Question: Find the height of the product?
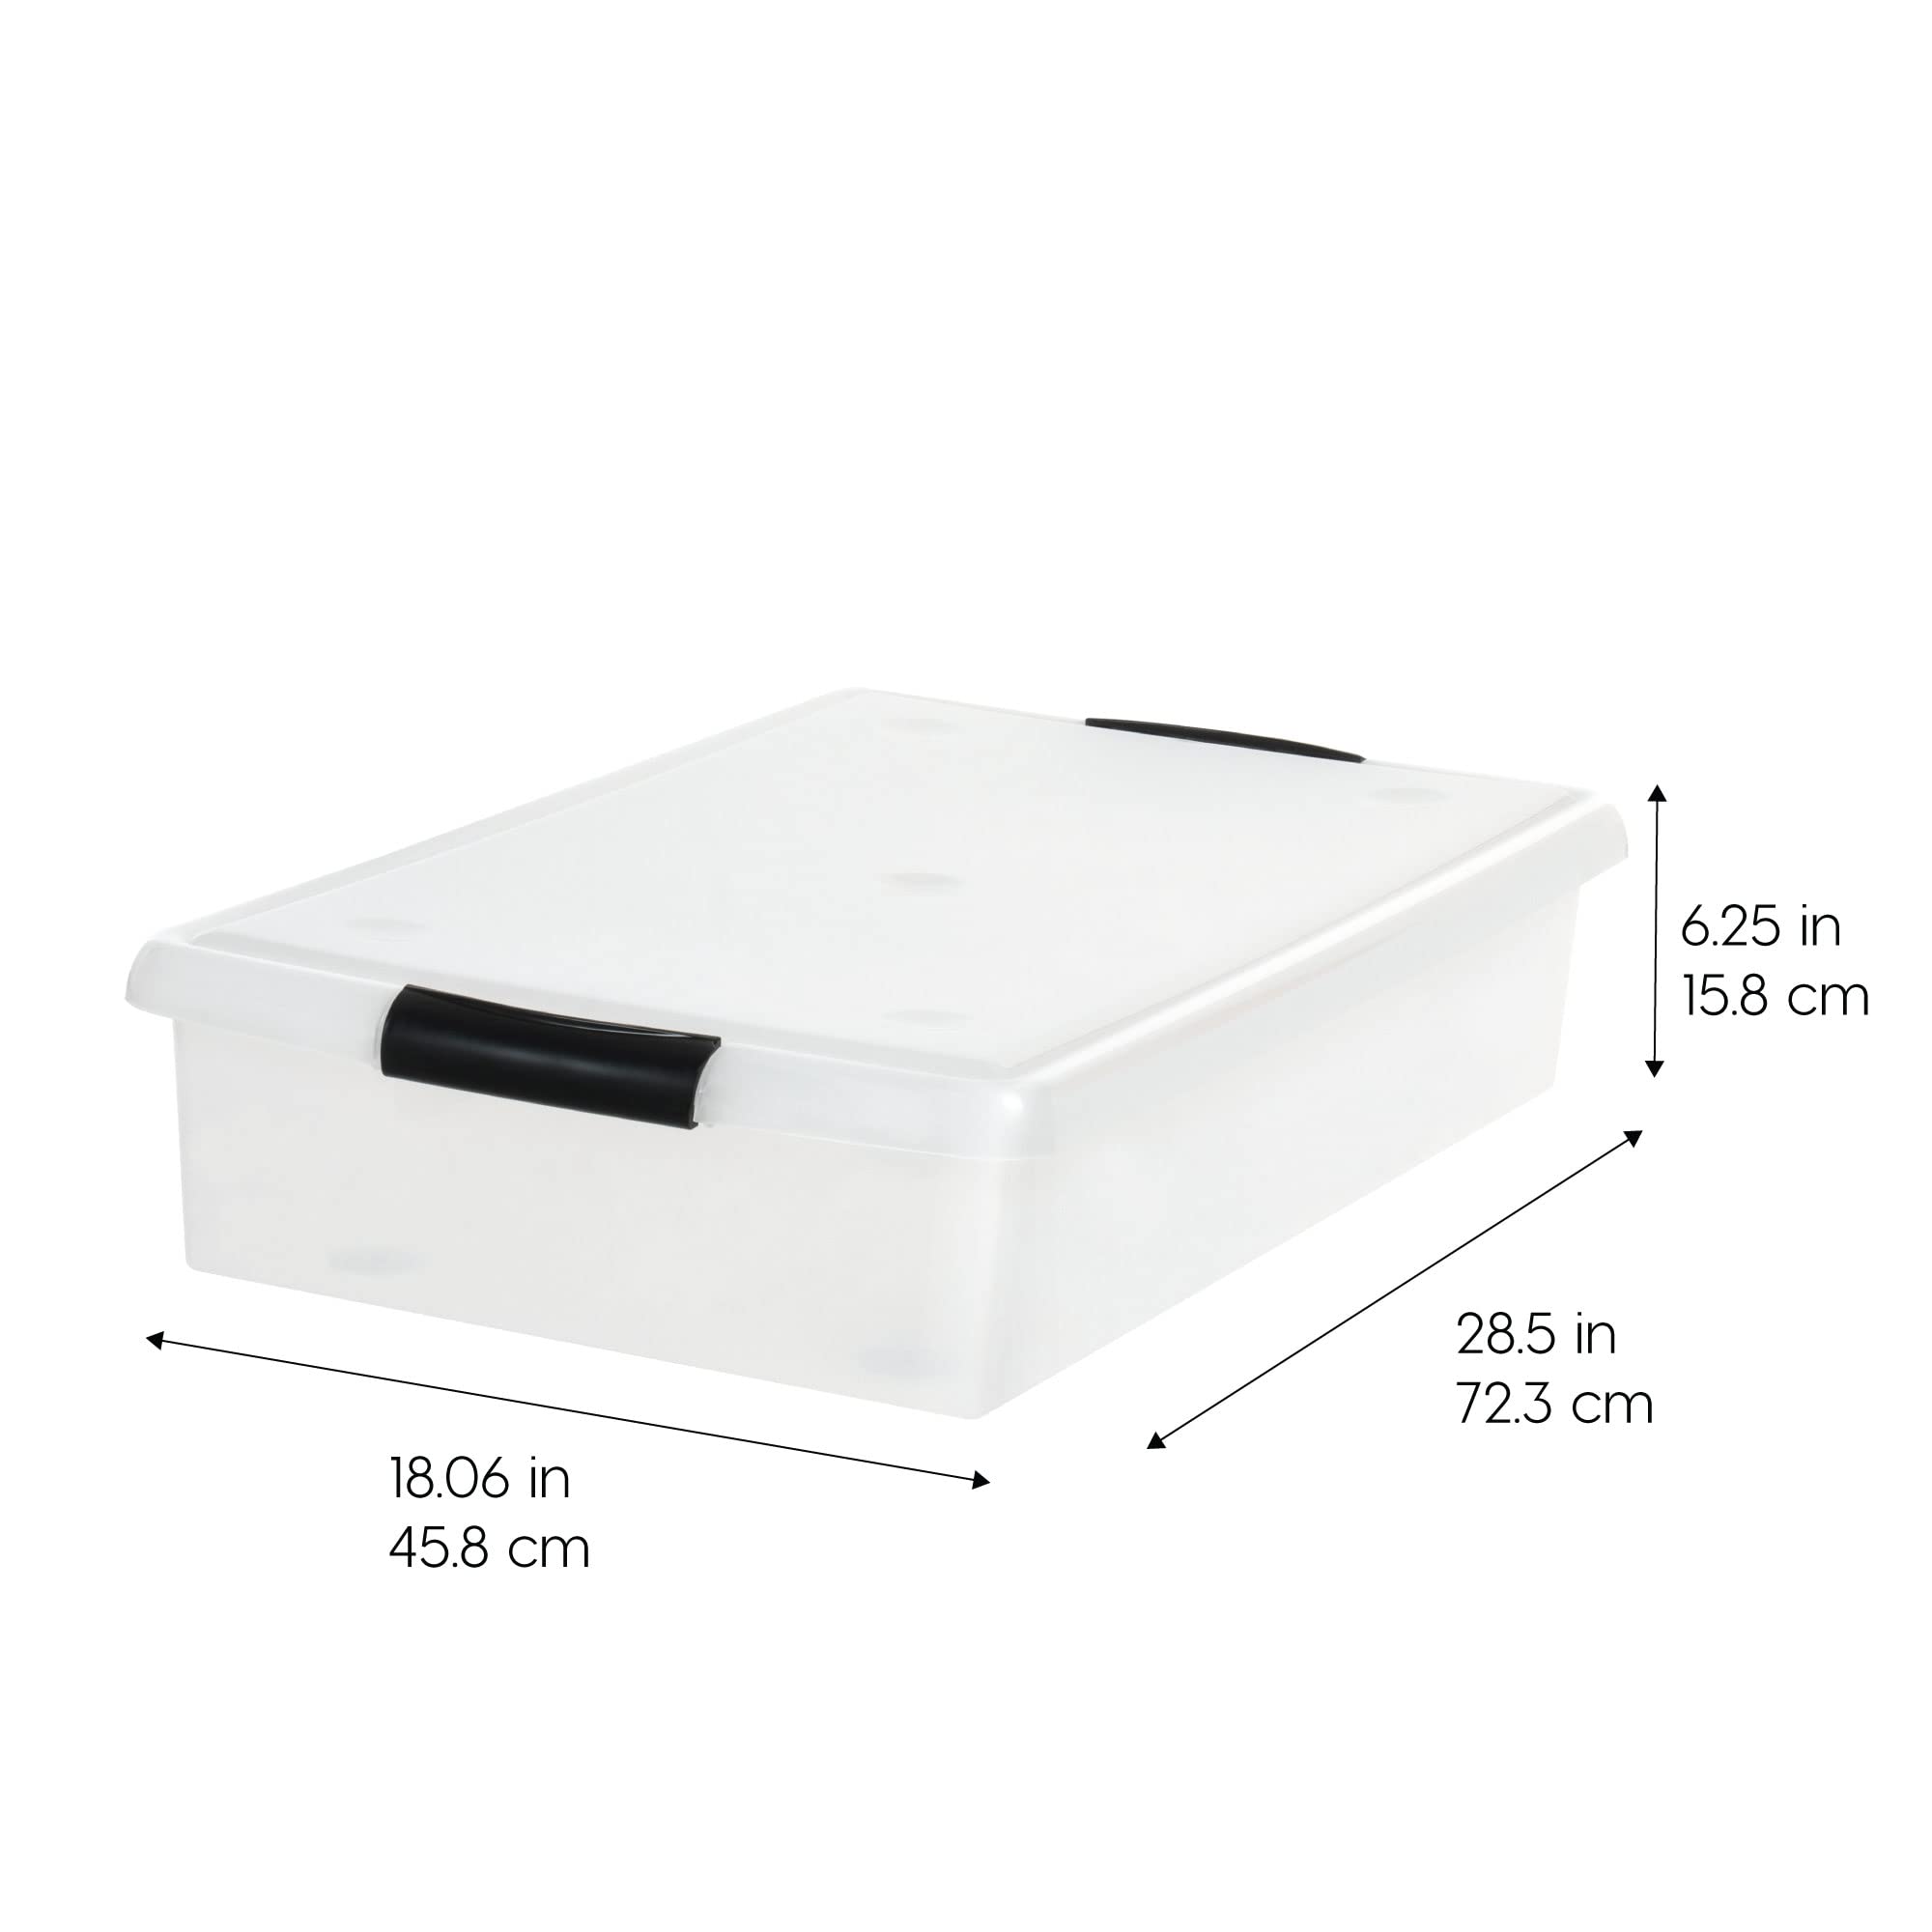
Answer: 6.25 inch